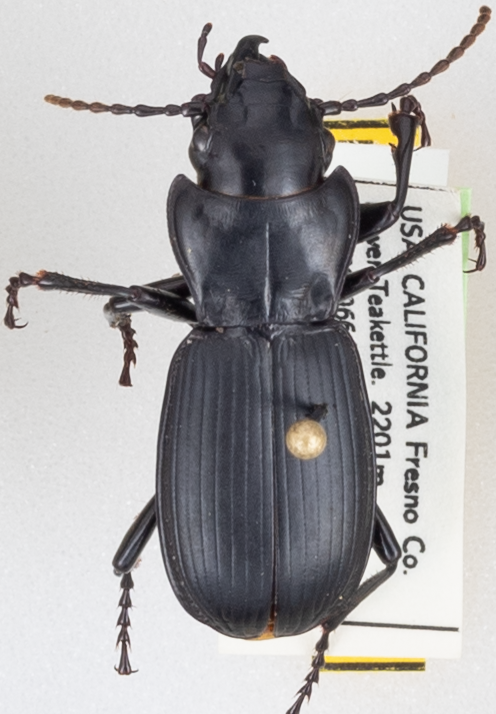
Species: Pterostichus lama
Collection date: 2021-09-01
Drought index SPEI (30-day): -2.09
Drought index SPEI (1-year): -2.09
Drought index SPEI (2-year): -2.09